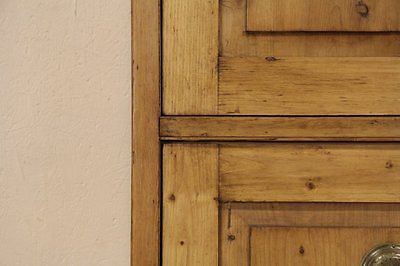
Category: cabinet